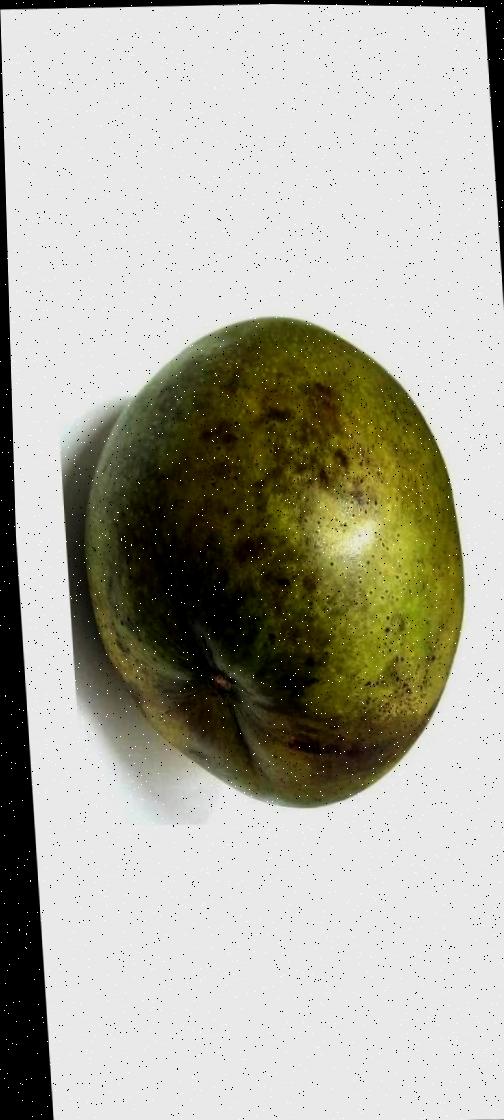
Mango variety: Bari-4